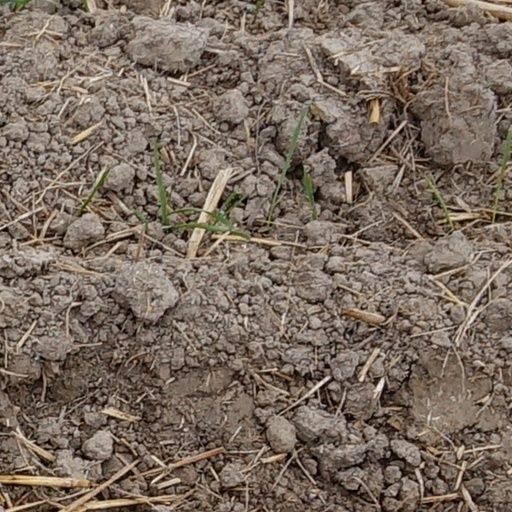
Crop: wheat